Le Pont-de-Beauvoisin, Savoie

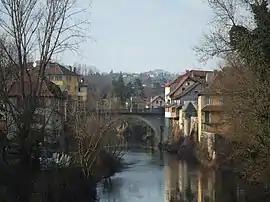
The bridge in Le Pont-de-Beauvoisin

Le Pont-de-Beauvoisin is a commune in the Savoie department in the Auvergne-Rhône-Alpes region in south-eastern France. It lies on the right bank of the Guiers, opposite Le Pont-de-Beauvoisin in Isère. Merchant, financier and politician Emmanuel Crétet was born here in 1747.